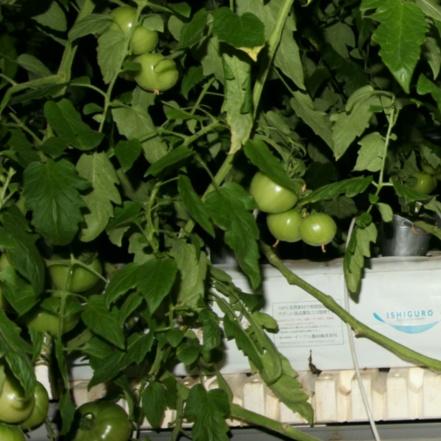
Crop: tomato